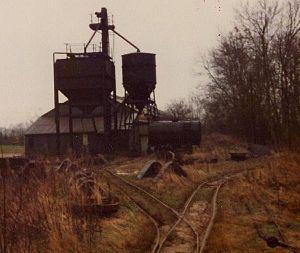
Le Leighton Buzzard Light Railway est une ligne de train historique et touristique à voie étroite à Leighton Buzzard dans le Bedfordshire en Angleterre. La voie a un écartement de 600 mm, et fait seulement 4,8 km de long. La ligne a été construite après la Première Guerre mondiale pour desservir des carrières de sable au nord de la ville. À la fin des années 1960 les carrières ont passé au transport routier et le train a été repris par des bénévoles, qui exploitent à présent la ligne comme un train historique.